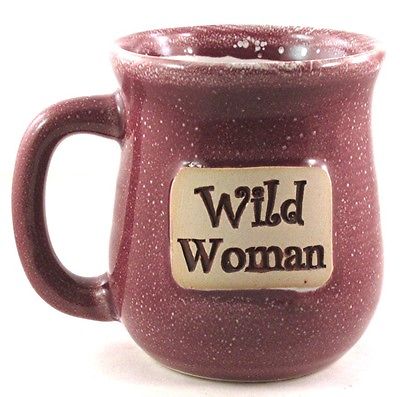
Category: mug